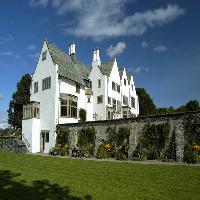
Weather: sun or clear